Kirton in Lindsey

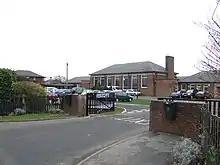
Huntcliff School

Historically part of the West Riding of the parts of Lindsey, in the county of Lincolnshire, Kirton became part of Glanford Brigg poor law union in the 19th century and thus ended up in Glanford Brigg Rural District from 1894 and then from 1974 to 1996 the Glanford district of Humberside. This became part of North Lincolnshire in 1996. At the parish level there is Kirton-in-Lindsey Town Council which is based at Kirton in Lindsey Town Hall.